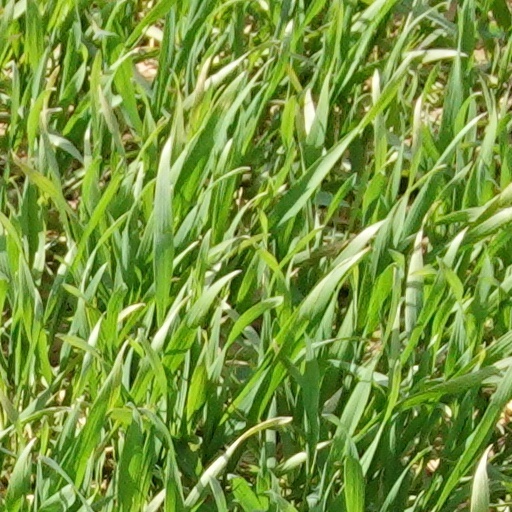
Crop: wheat